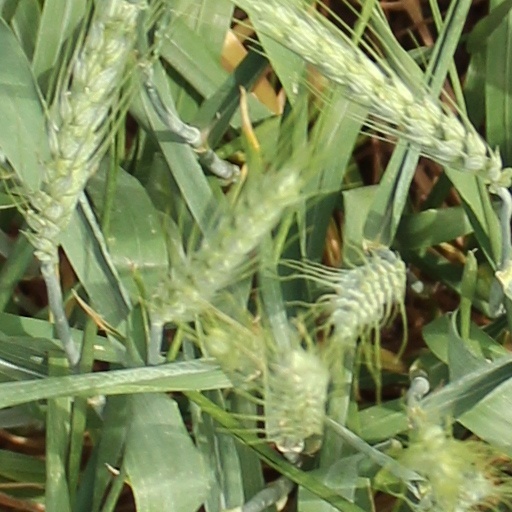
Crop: wheat